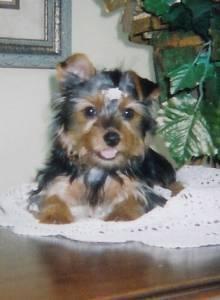
yorkshire terrier